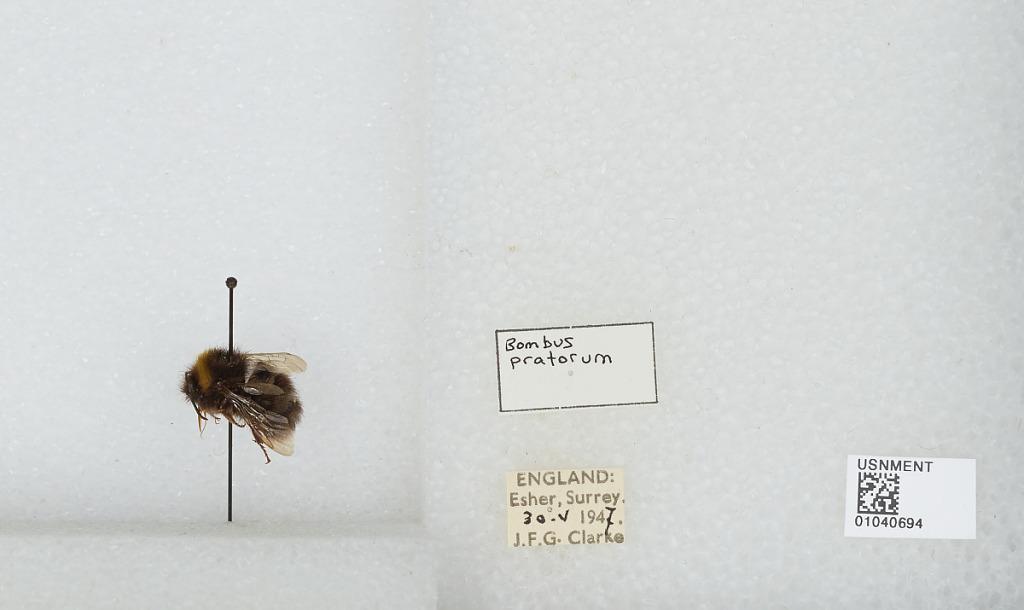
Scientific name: Bombus (Pyrobombus) pratorum (Linnaeus)
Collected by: J. Clarke
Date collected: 1947-5-30
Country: United Kingdom
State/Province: England
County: Surrey
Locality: Esher
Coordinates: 51.3691, -0.365